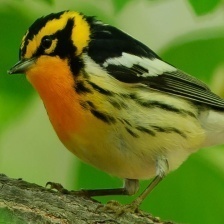
Species: BLACKBURNIAM WARBLER
Scientific name: SETOPHAGA FUSCA